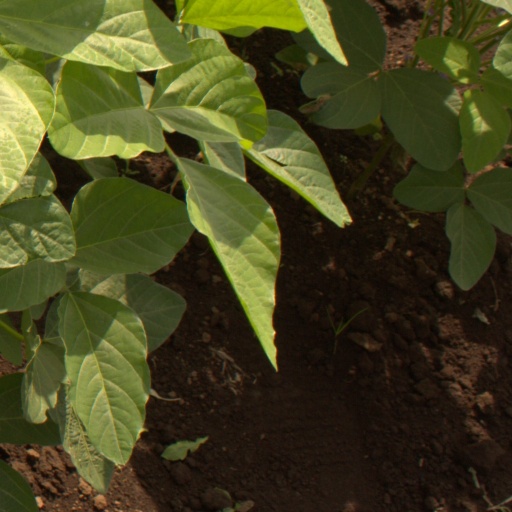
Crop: soybean